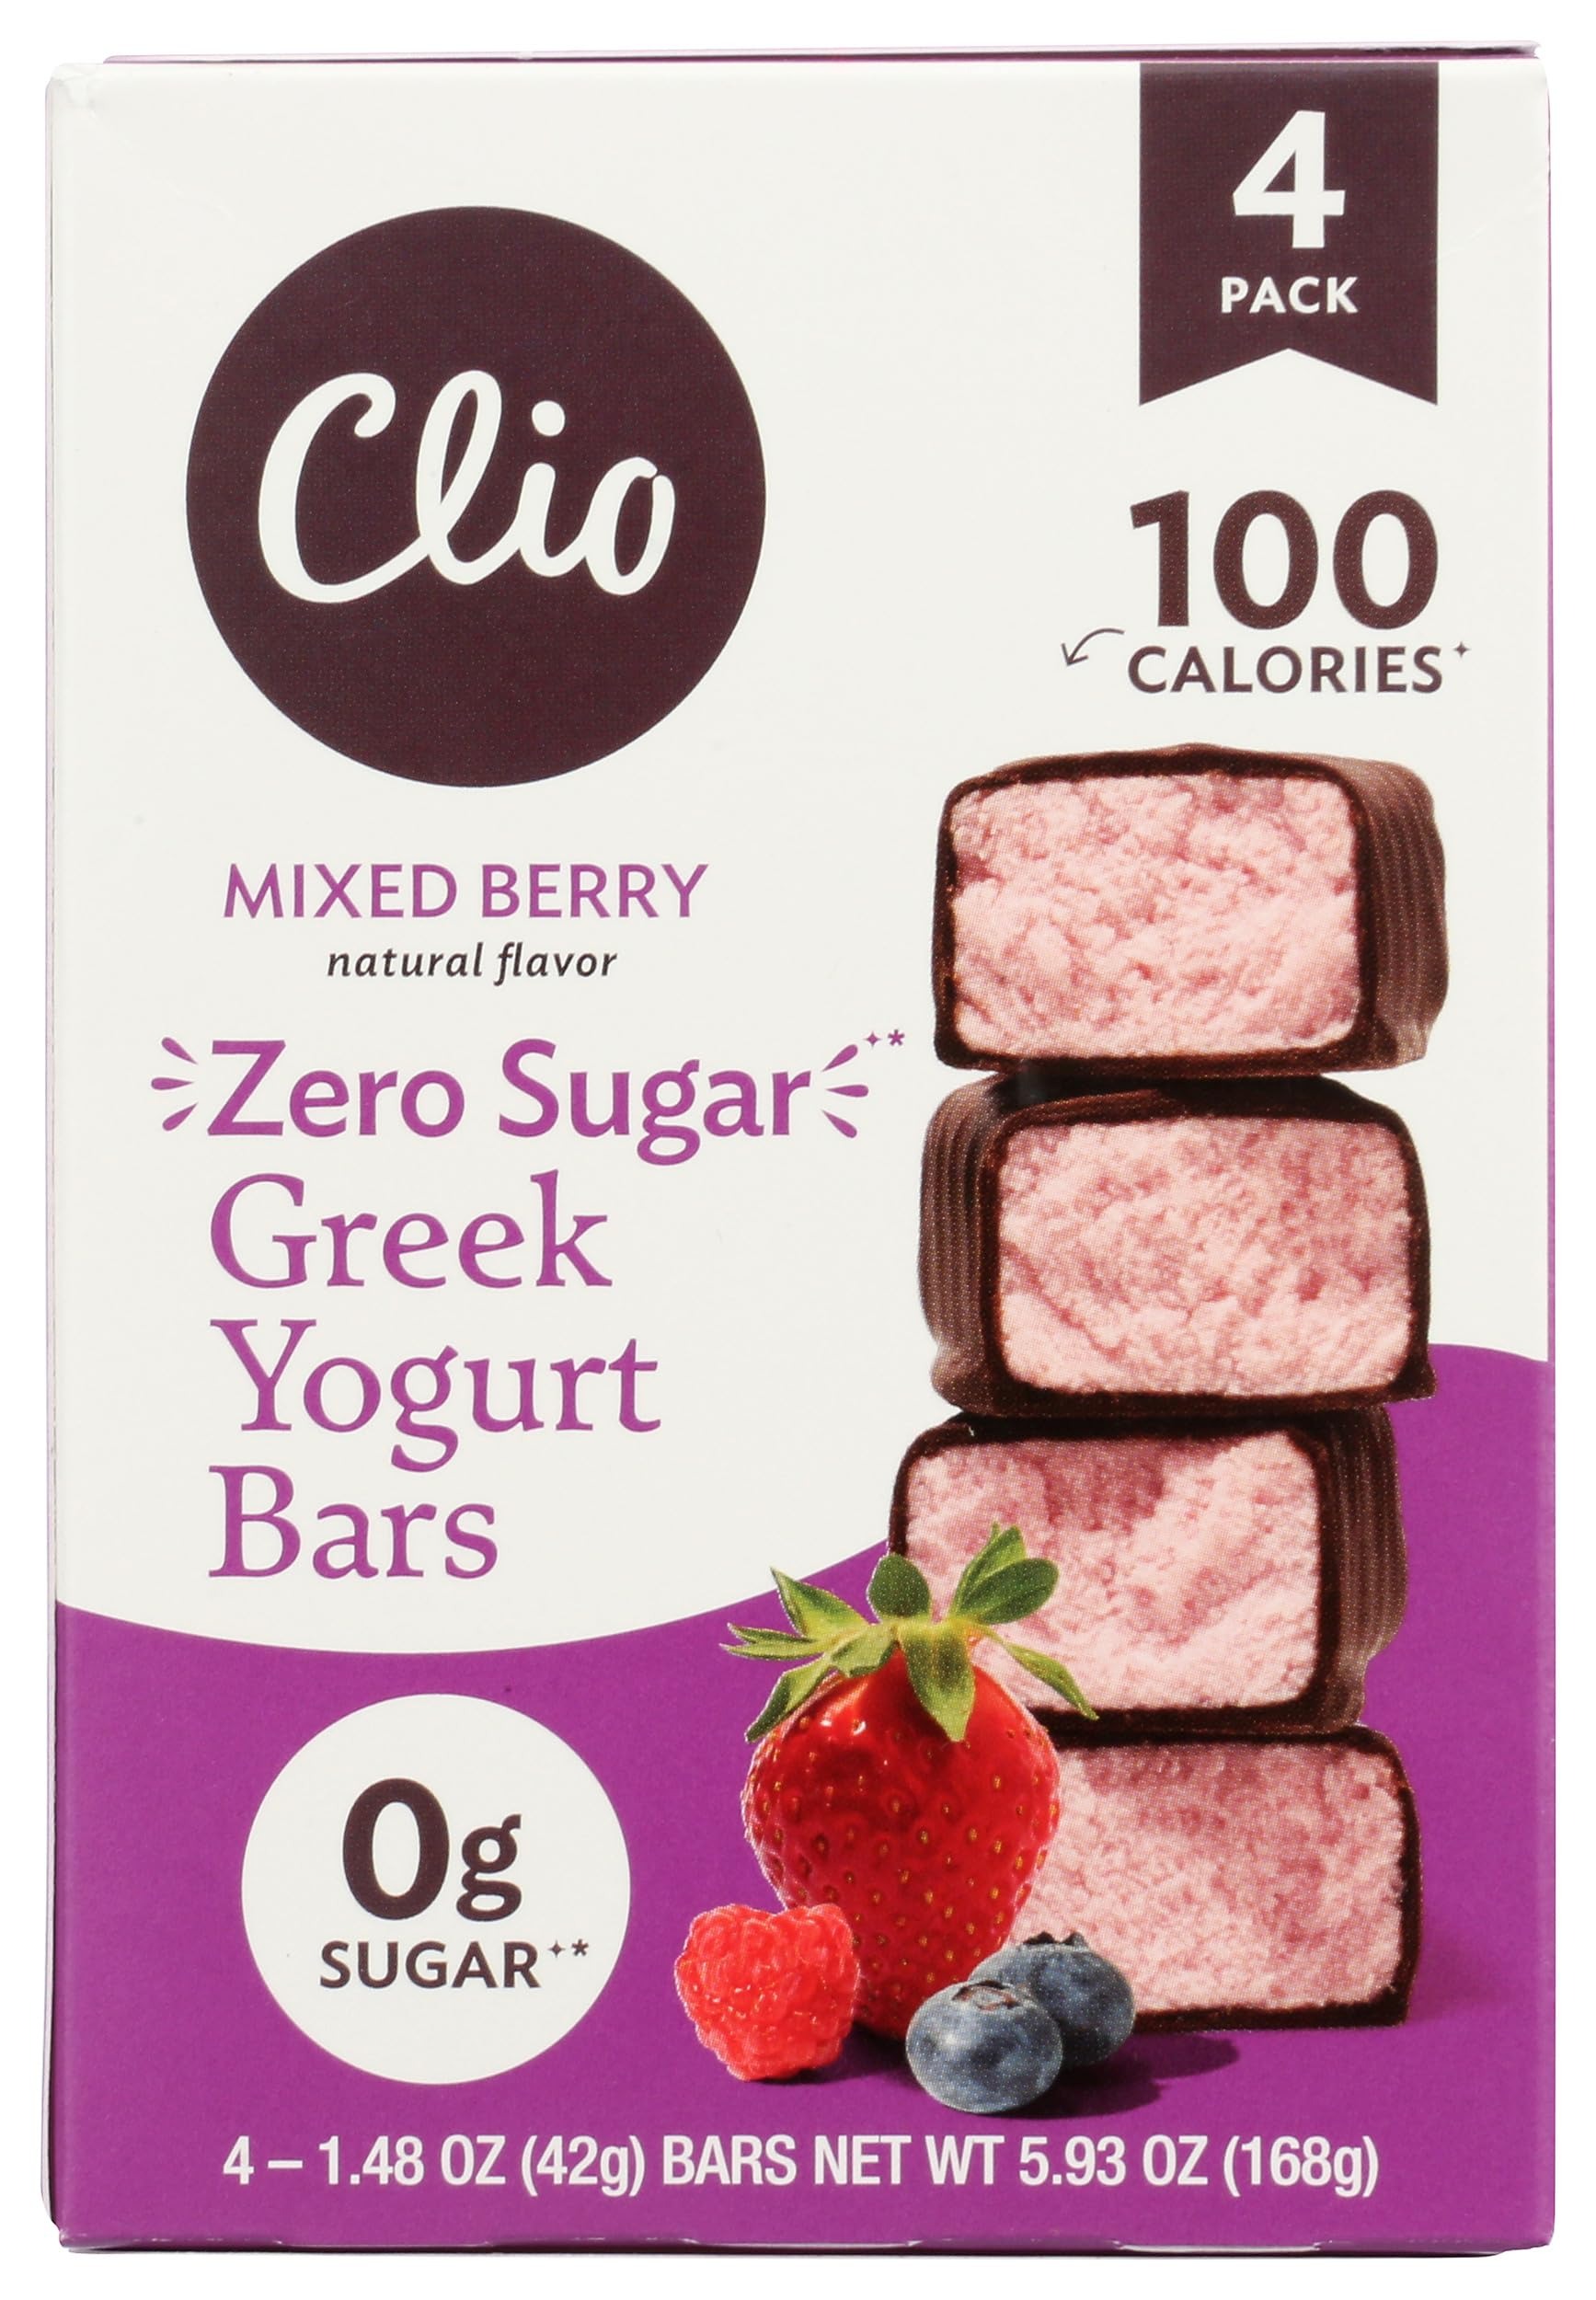
Item Name: CLIO Zero Sugar Mixed Berry Yogurt Bars 4 Count, 5.93 OZ
Bullet Point 1: Sugar Free/No Sugar
Bullet Point 2: Keto
Bullet Point 3: Kosher
Bullet Point 4: Gluten Free
Bullet Point 5: No rbGH/No rbST
Product Description: Grocery Dairy
Value: 5.93
Unit: Ounce

Price: 7.635